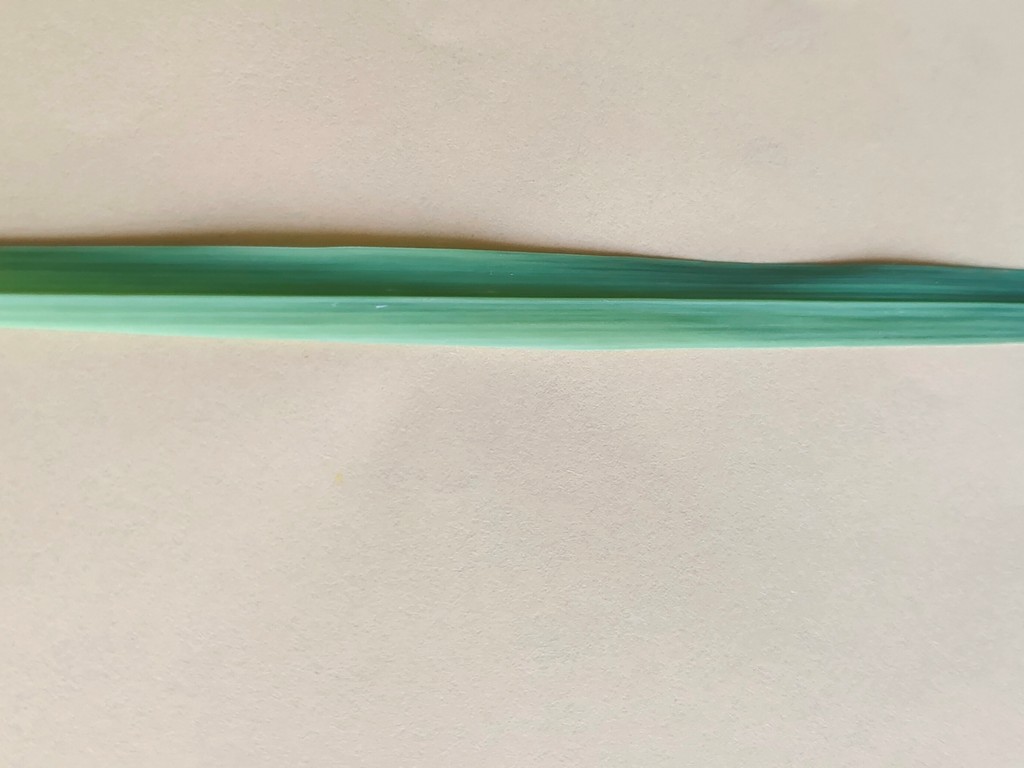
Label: Healthy